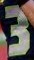
Number: 3